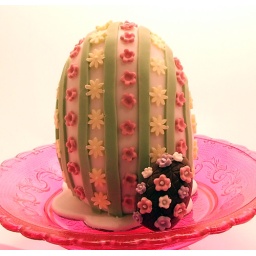
rich fruit cake covered in marzipan and decorated with sugarpaste flowers